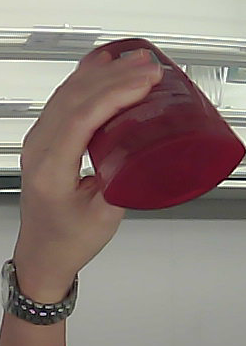
Product: loreal_shampoo